G.I. Joe

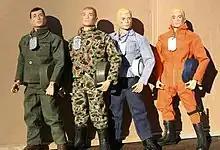
Original G.I. Joe lineup

The original idea for the action figure that would become G.I. Joe was developed in 1963 by Stanley Weston, a Manhattan licensing agent. Weston made rudimentary prototypes of the figure and basic marketing materials that showed the sales potential of a military action figure.